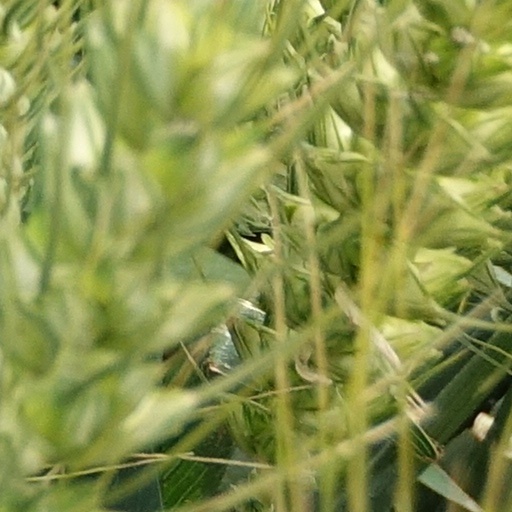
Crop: wheat